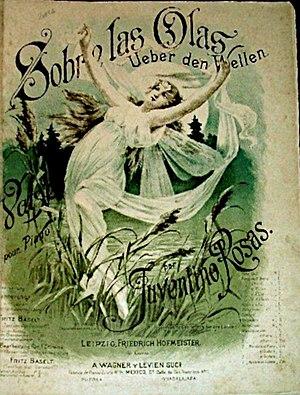
Sobre las olas est une valse composée par Juventino Rosas, créée en 1884 puis en décembre 1888.
Le Chat noir, chanson d'Aristide Bruant.